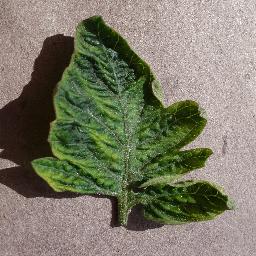
Label: Tomato___Tomato_Yellow_Leaf_Curl_Virus